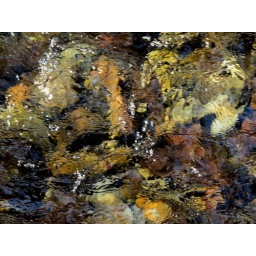
The stones in this burn in the hills were lovely vibrant colours, and the water was crystal clear .. ...